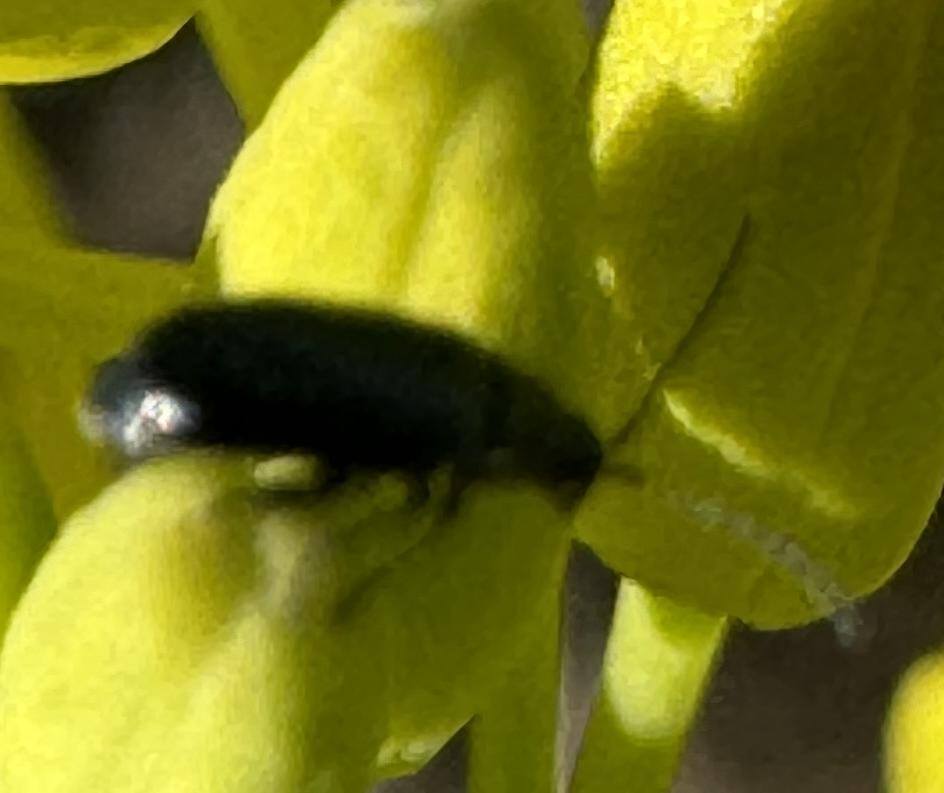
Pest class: crucifer_flea_beetle